Reactions to Occupy Wall Street

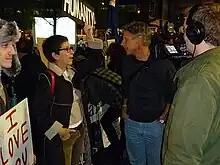
Gary Johnson meeting Occupy Wall Street protesters in Zuccotti Park

Former Governor of New Mexico and 2012 Libertarian Party presidential candidate Gary Johnson visited Occupy Wall Street in October 2011 and expressed support, stating "This country is not equal. We don't treat everyone equally. I would like to see us focus on the root cause, which is in my estimation politicians that are getting paid off. That's the corporatism and the outrage."